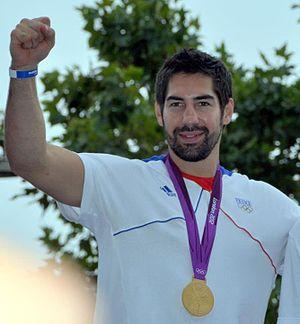
Nikola Karabatic
Nikola Karabatic, né Nikola Karabatić le 11 avril 1984 à Niš en Yougoslavie, est un joueur français de handball d'origine croate par son père Branko Karabatić et serbe par sa mère Lala Karabatic. Il évolue au poste d'arrière gauche ou de demi-centre en équipe de France et au club du Paris Saint-Germain. 17 fois champion de France, d'Allemagne et d'Espagne en 18 saisons, il est également détenteur de trois Ligues des champions, en 2003 avec Montpellier, en 2007 avec Kiel et en 2015 avec Barcelone.